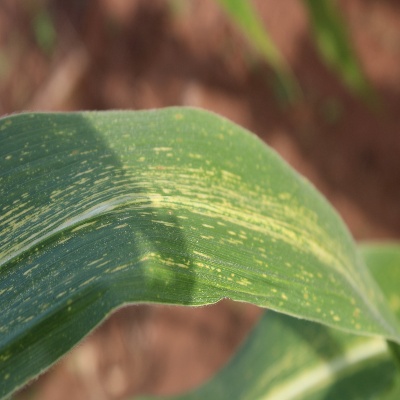
Crop: Maize
Condition: streak virus